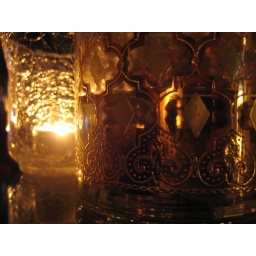
A macro shot of a leaded glass at a friend's house, with a small candle in the background (12/17/05).